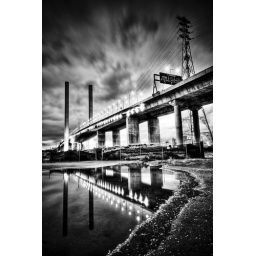
Three shot Photomatix HDR and Lightroom preset, converted to black and white in Photoshop